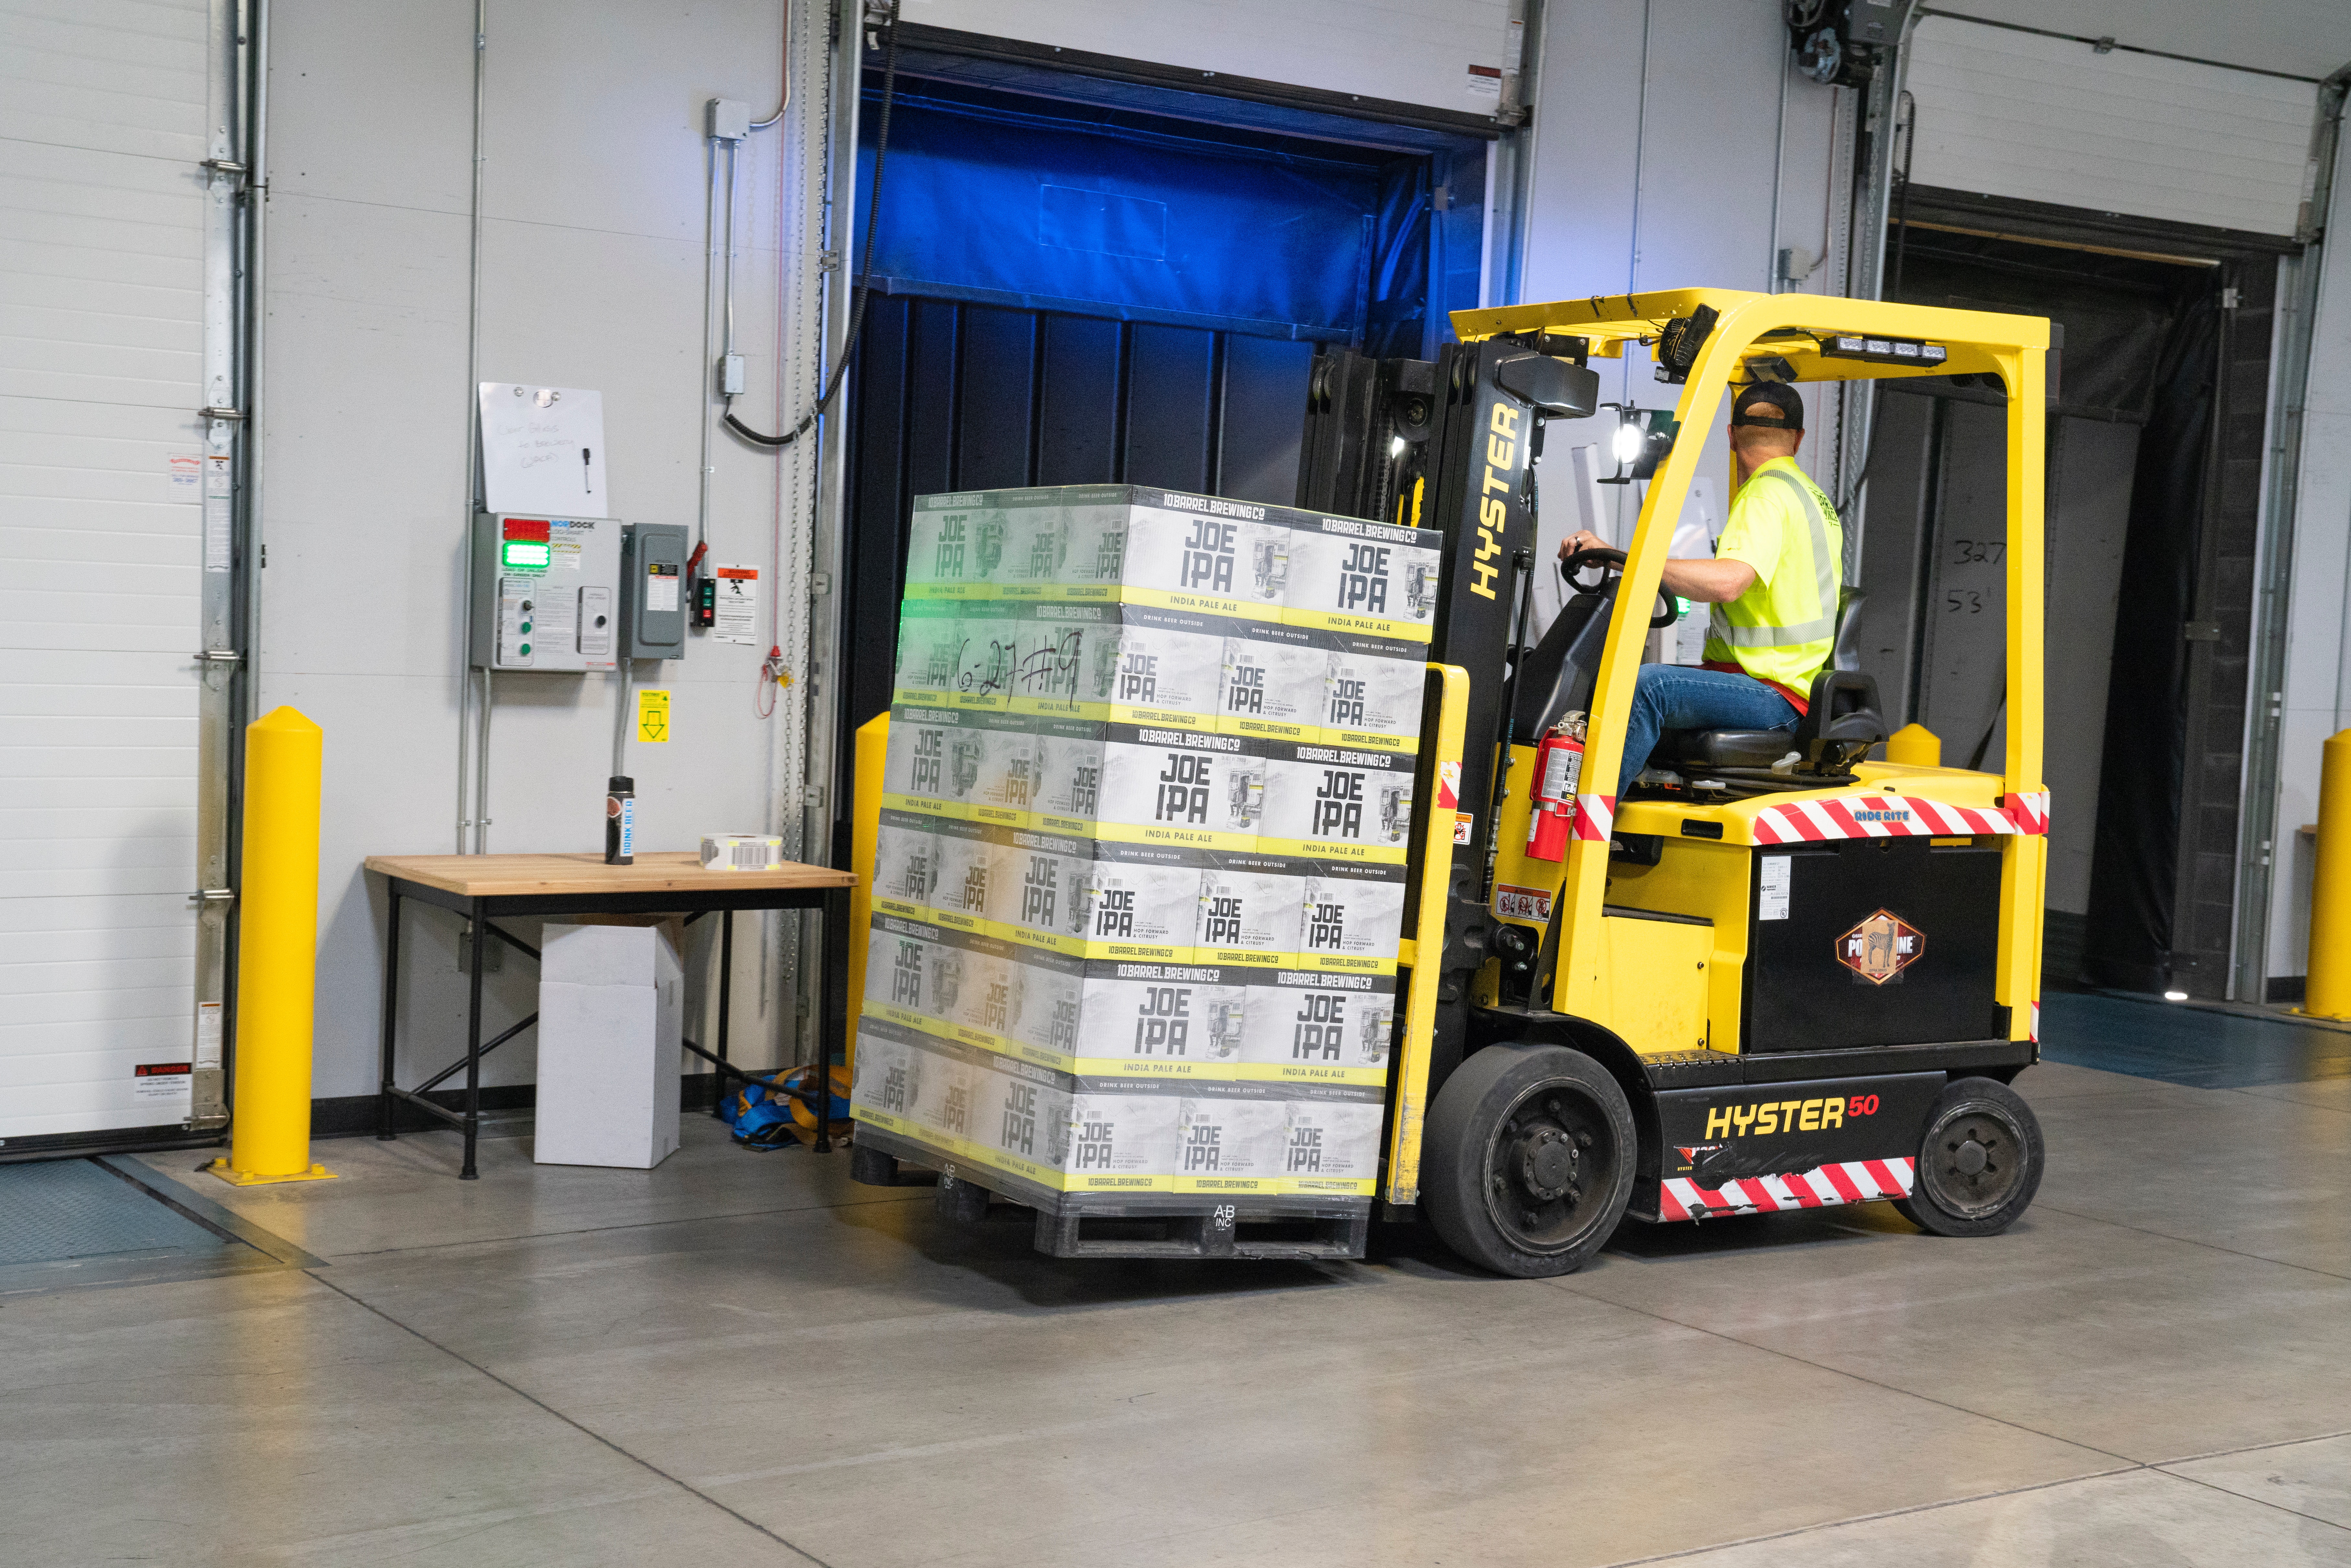
motor vehicle, transport, forklift truck, vehicle, product, machine, warehouseman